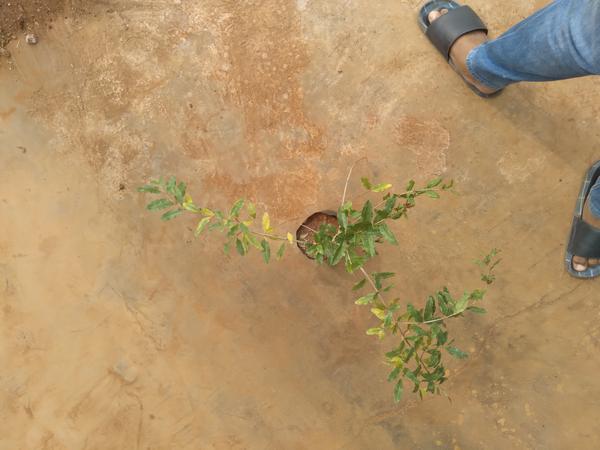
Plant: Pomegranate